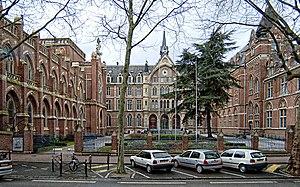
La Métropole européenne de Lille est une intercommunalité française de type métropole, composée autour des villes de Lille, Roubaix et Tourcoing située au centre du département du Nord dans la région des Hauts-de-France. Parmi les quatre premières communautés urbaines créées en 1967, elle prend d’abord le nom de Communauté urbaine de Lille, puis, à partir de 1996, de Lille Métropole Communauté urbaine, avant que la loi de modernisation de l'action publique territoriale et d'affirmation des métropoles ne la transforme en Métropole européenne de Lille à compter du 1ᵉʳ janvier 2015.